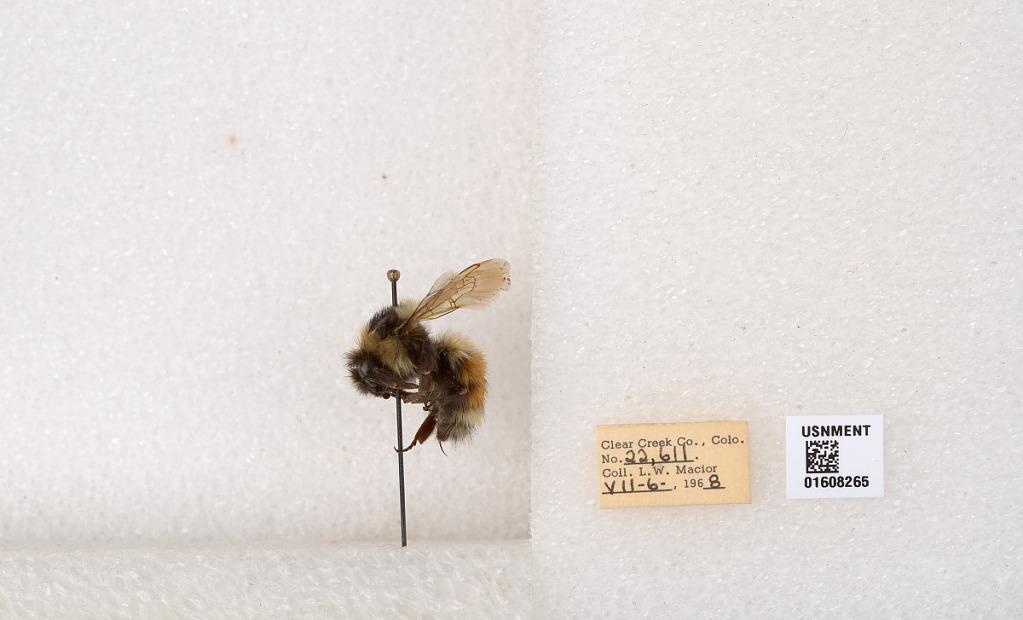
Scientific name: Bombus (Pyrobombus) sylvicola Kirby
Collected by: L. Macior
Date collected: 1968-7-6
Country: United States
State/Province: Colorado
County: Clear Creek
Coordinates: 39.6891, -105.644